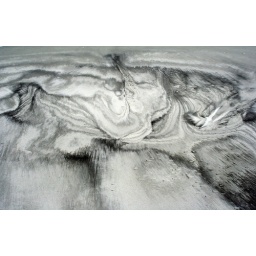
Dark and white beach sands are whipped by the surf into amazing patterns on the beaches of Sapelo Island, Georgia